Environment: real
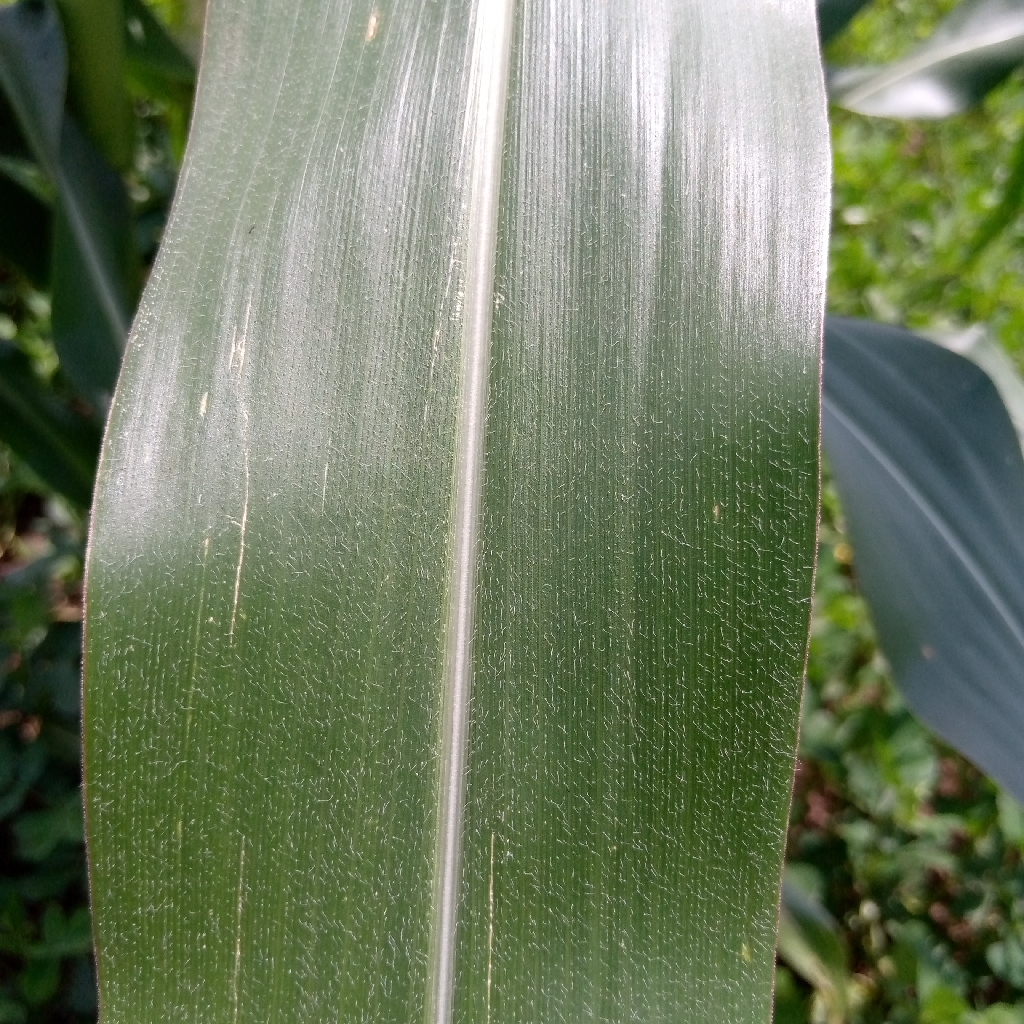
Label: healthy